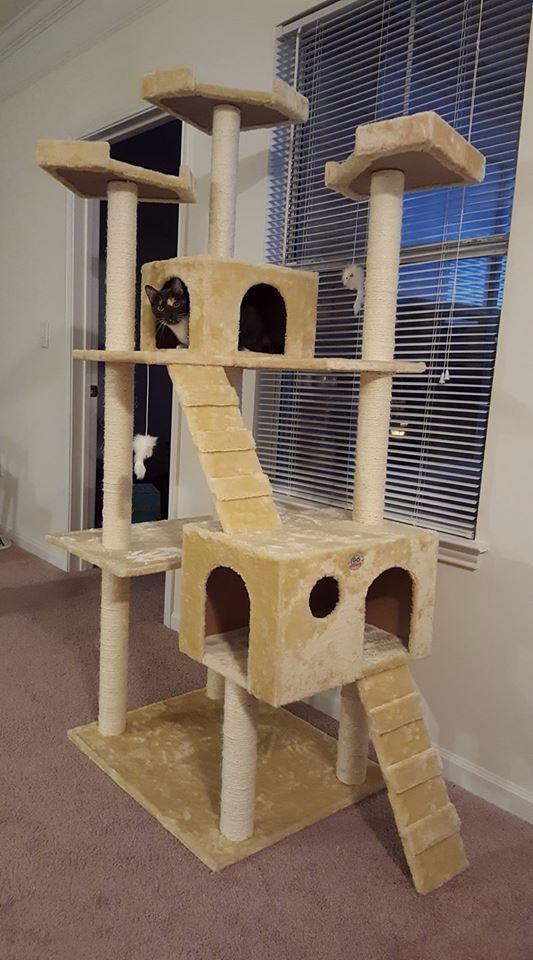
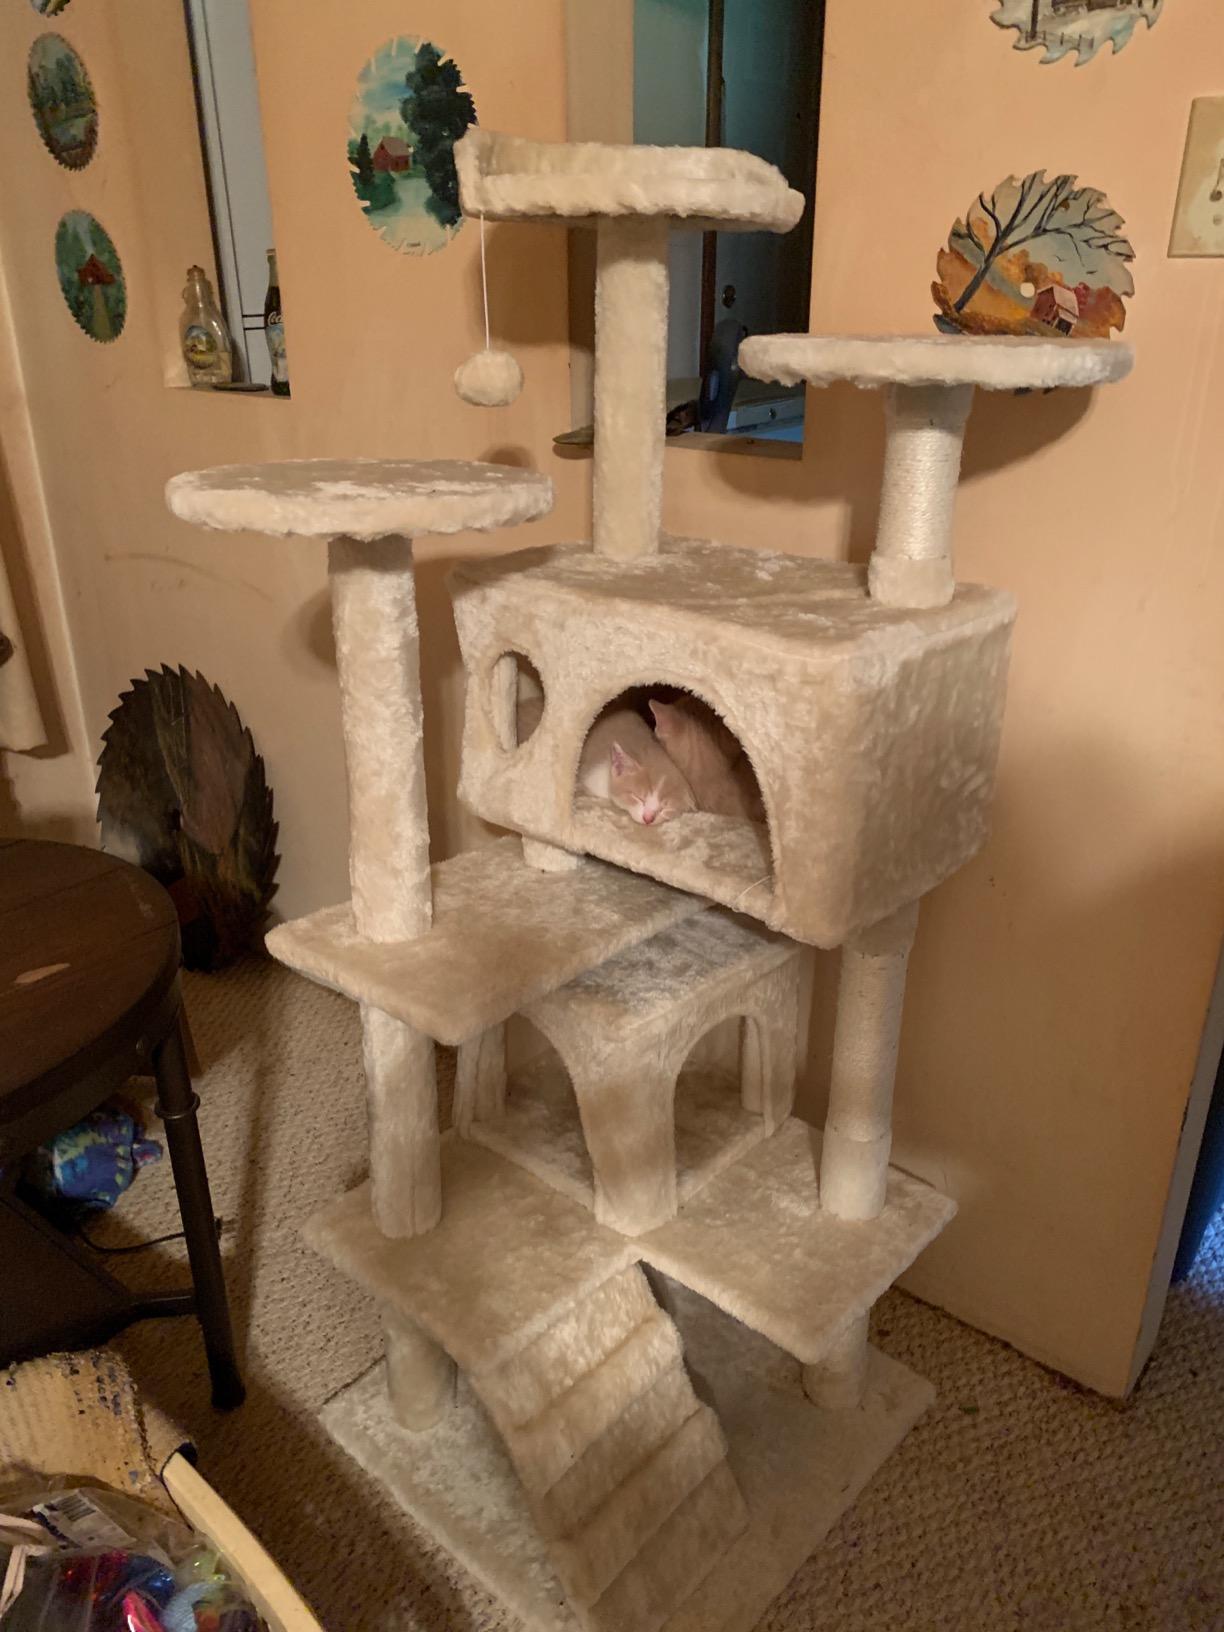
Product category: items_cat tree
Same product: no